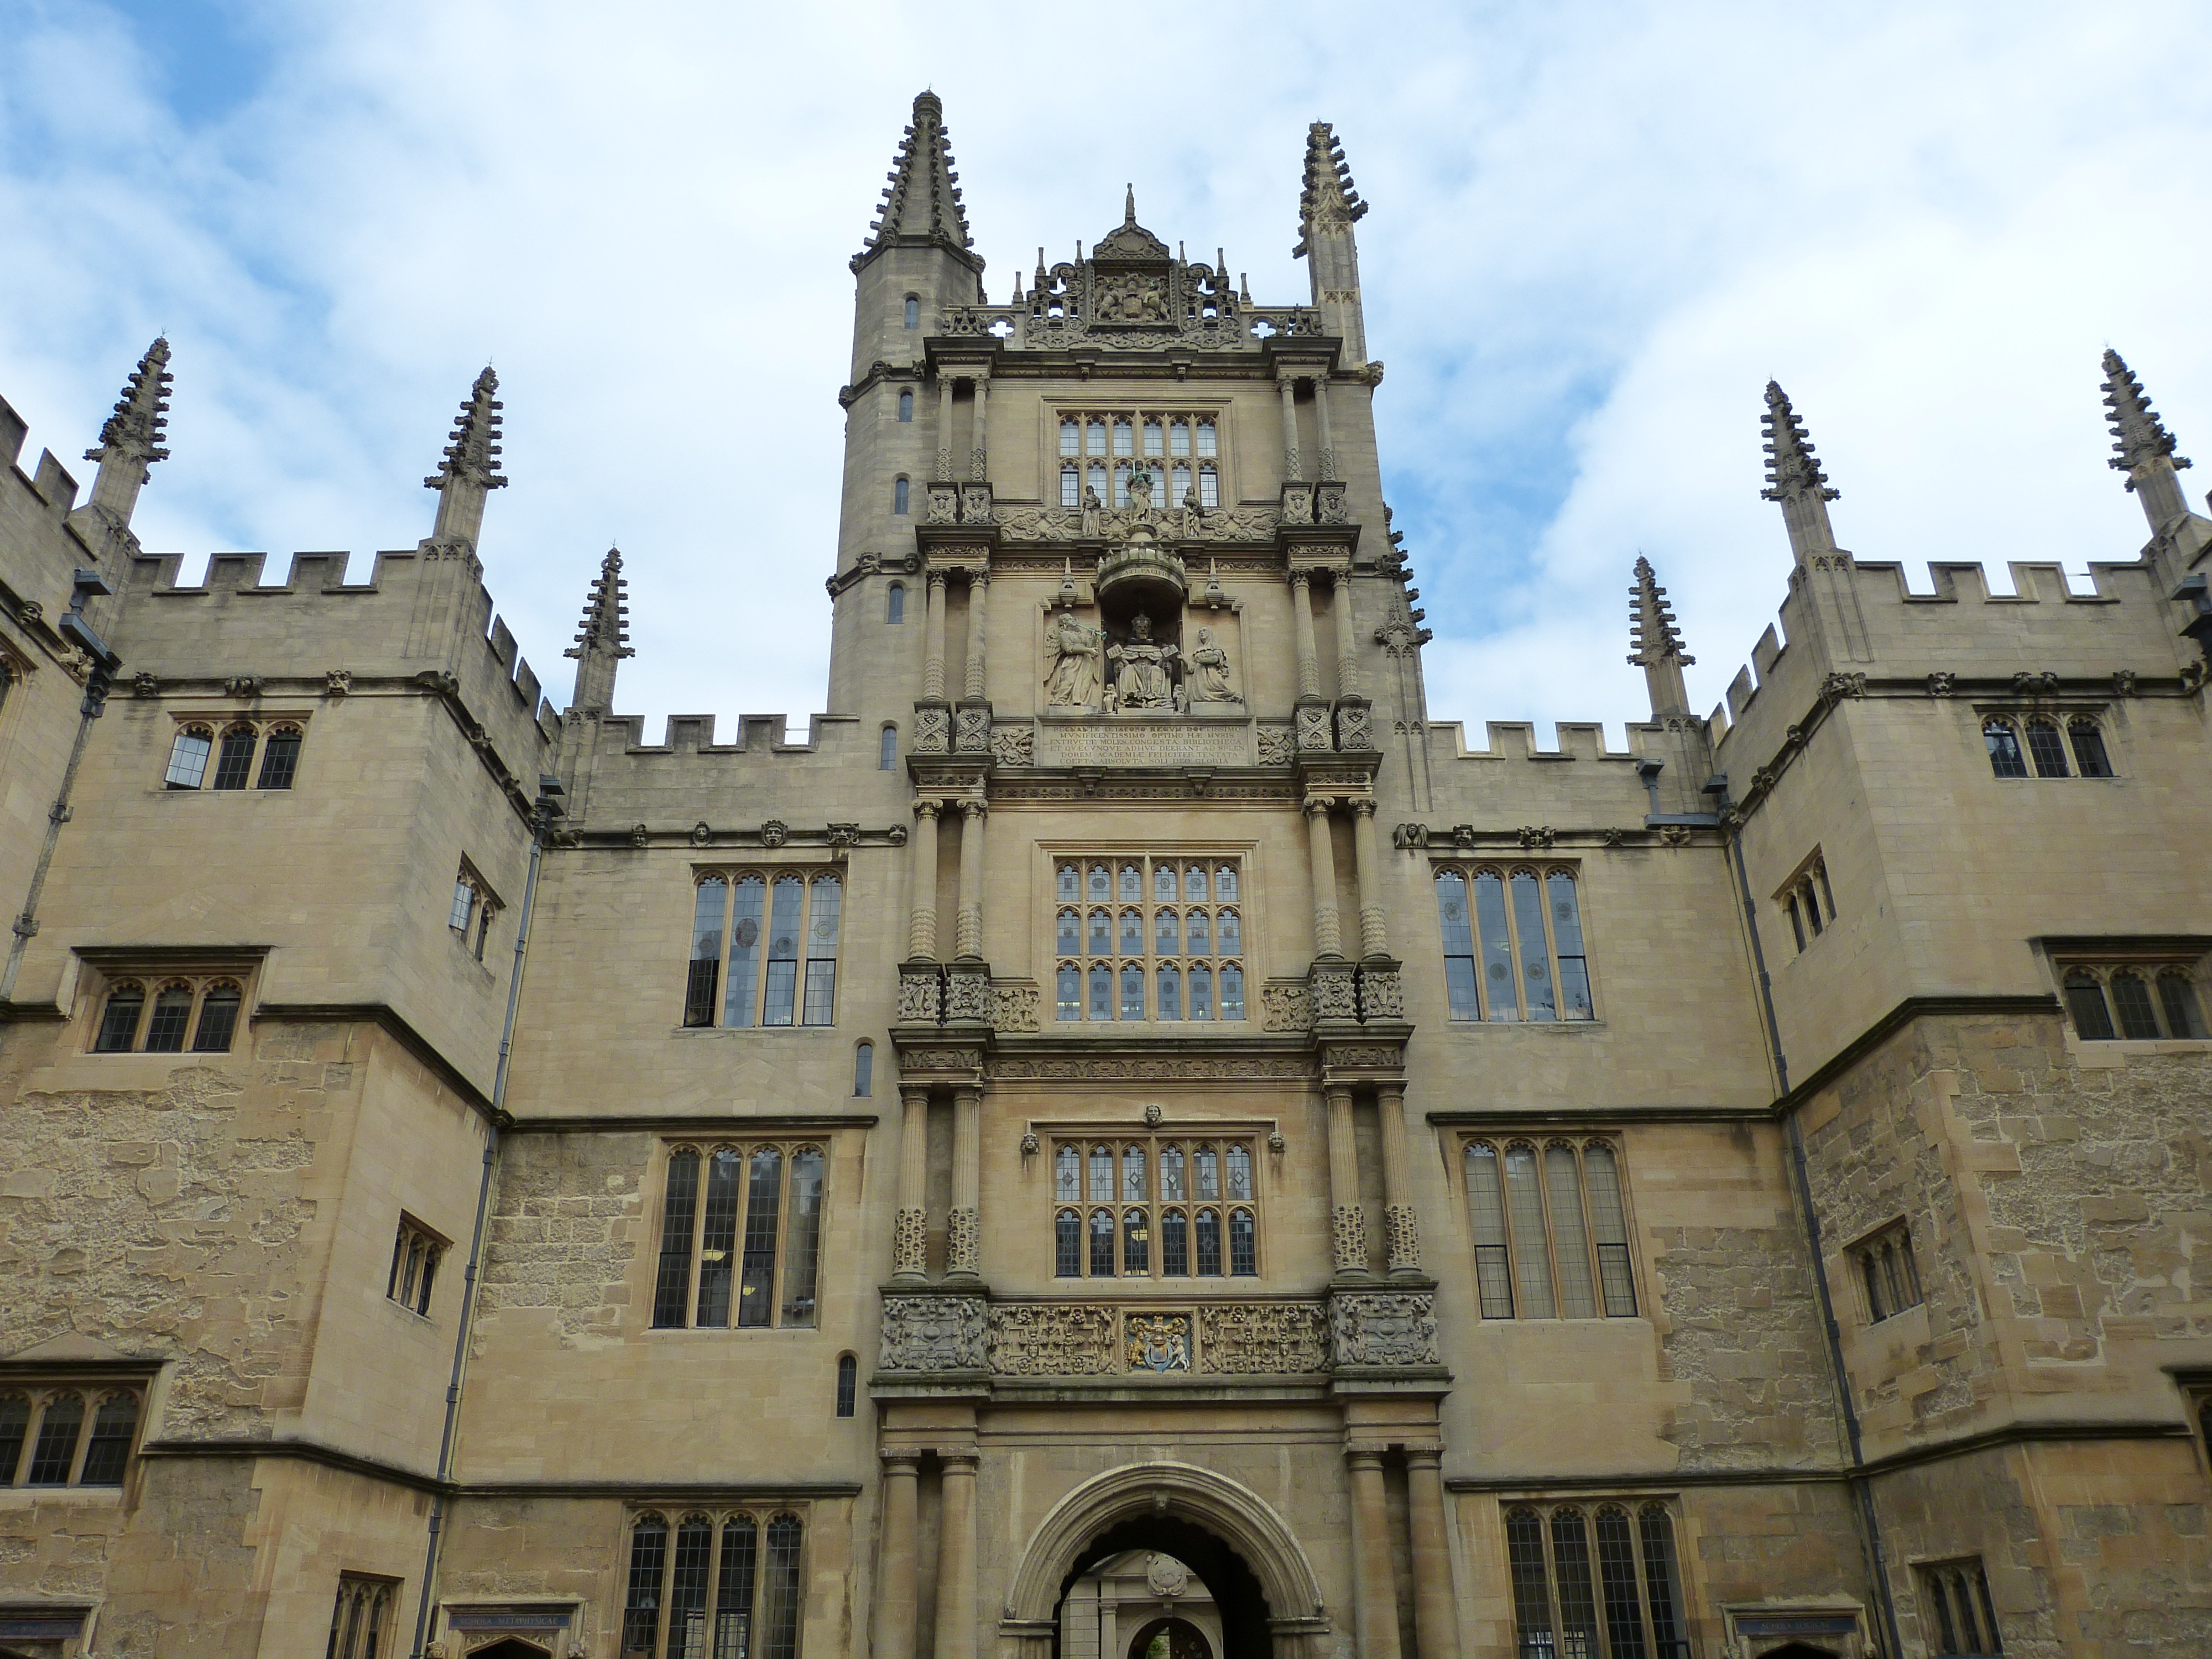
architecture, town, building, chateau, palace, castle, facade, cathedral, gothic, old town, england, university, estate, oxford, historically, college, united kingdom, tours, stately home, historic site